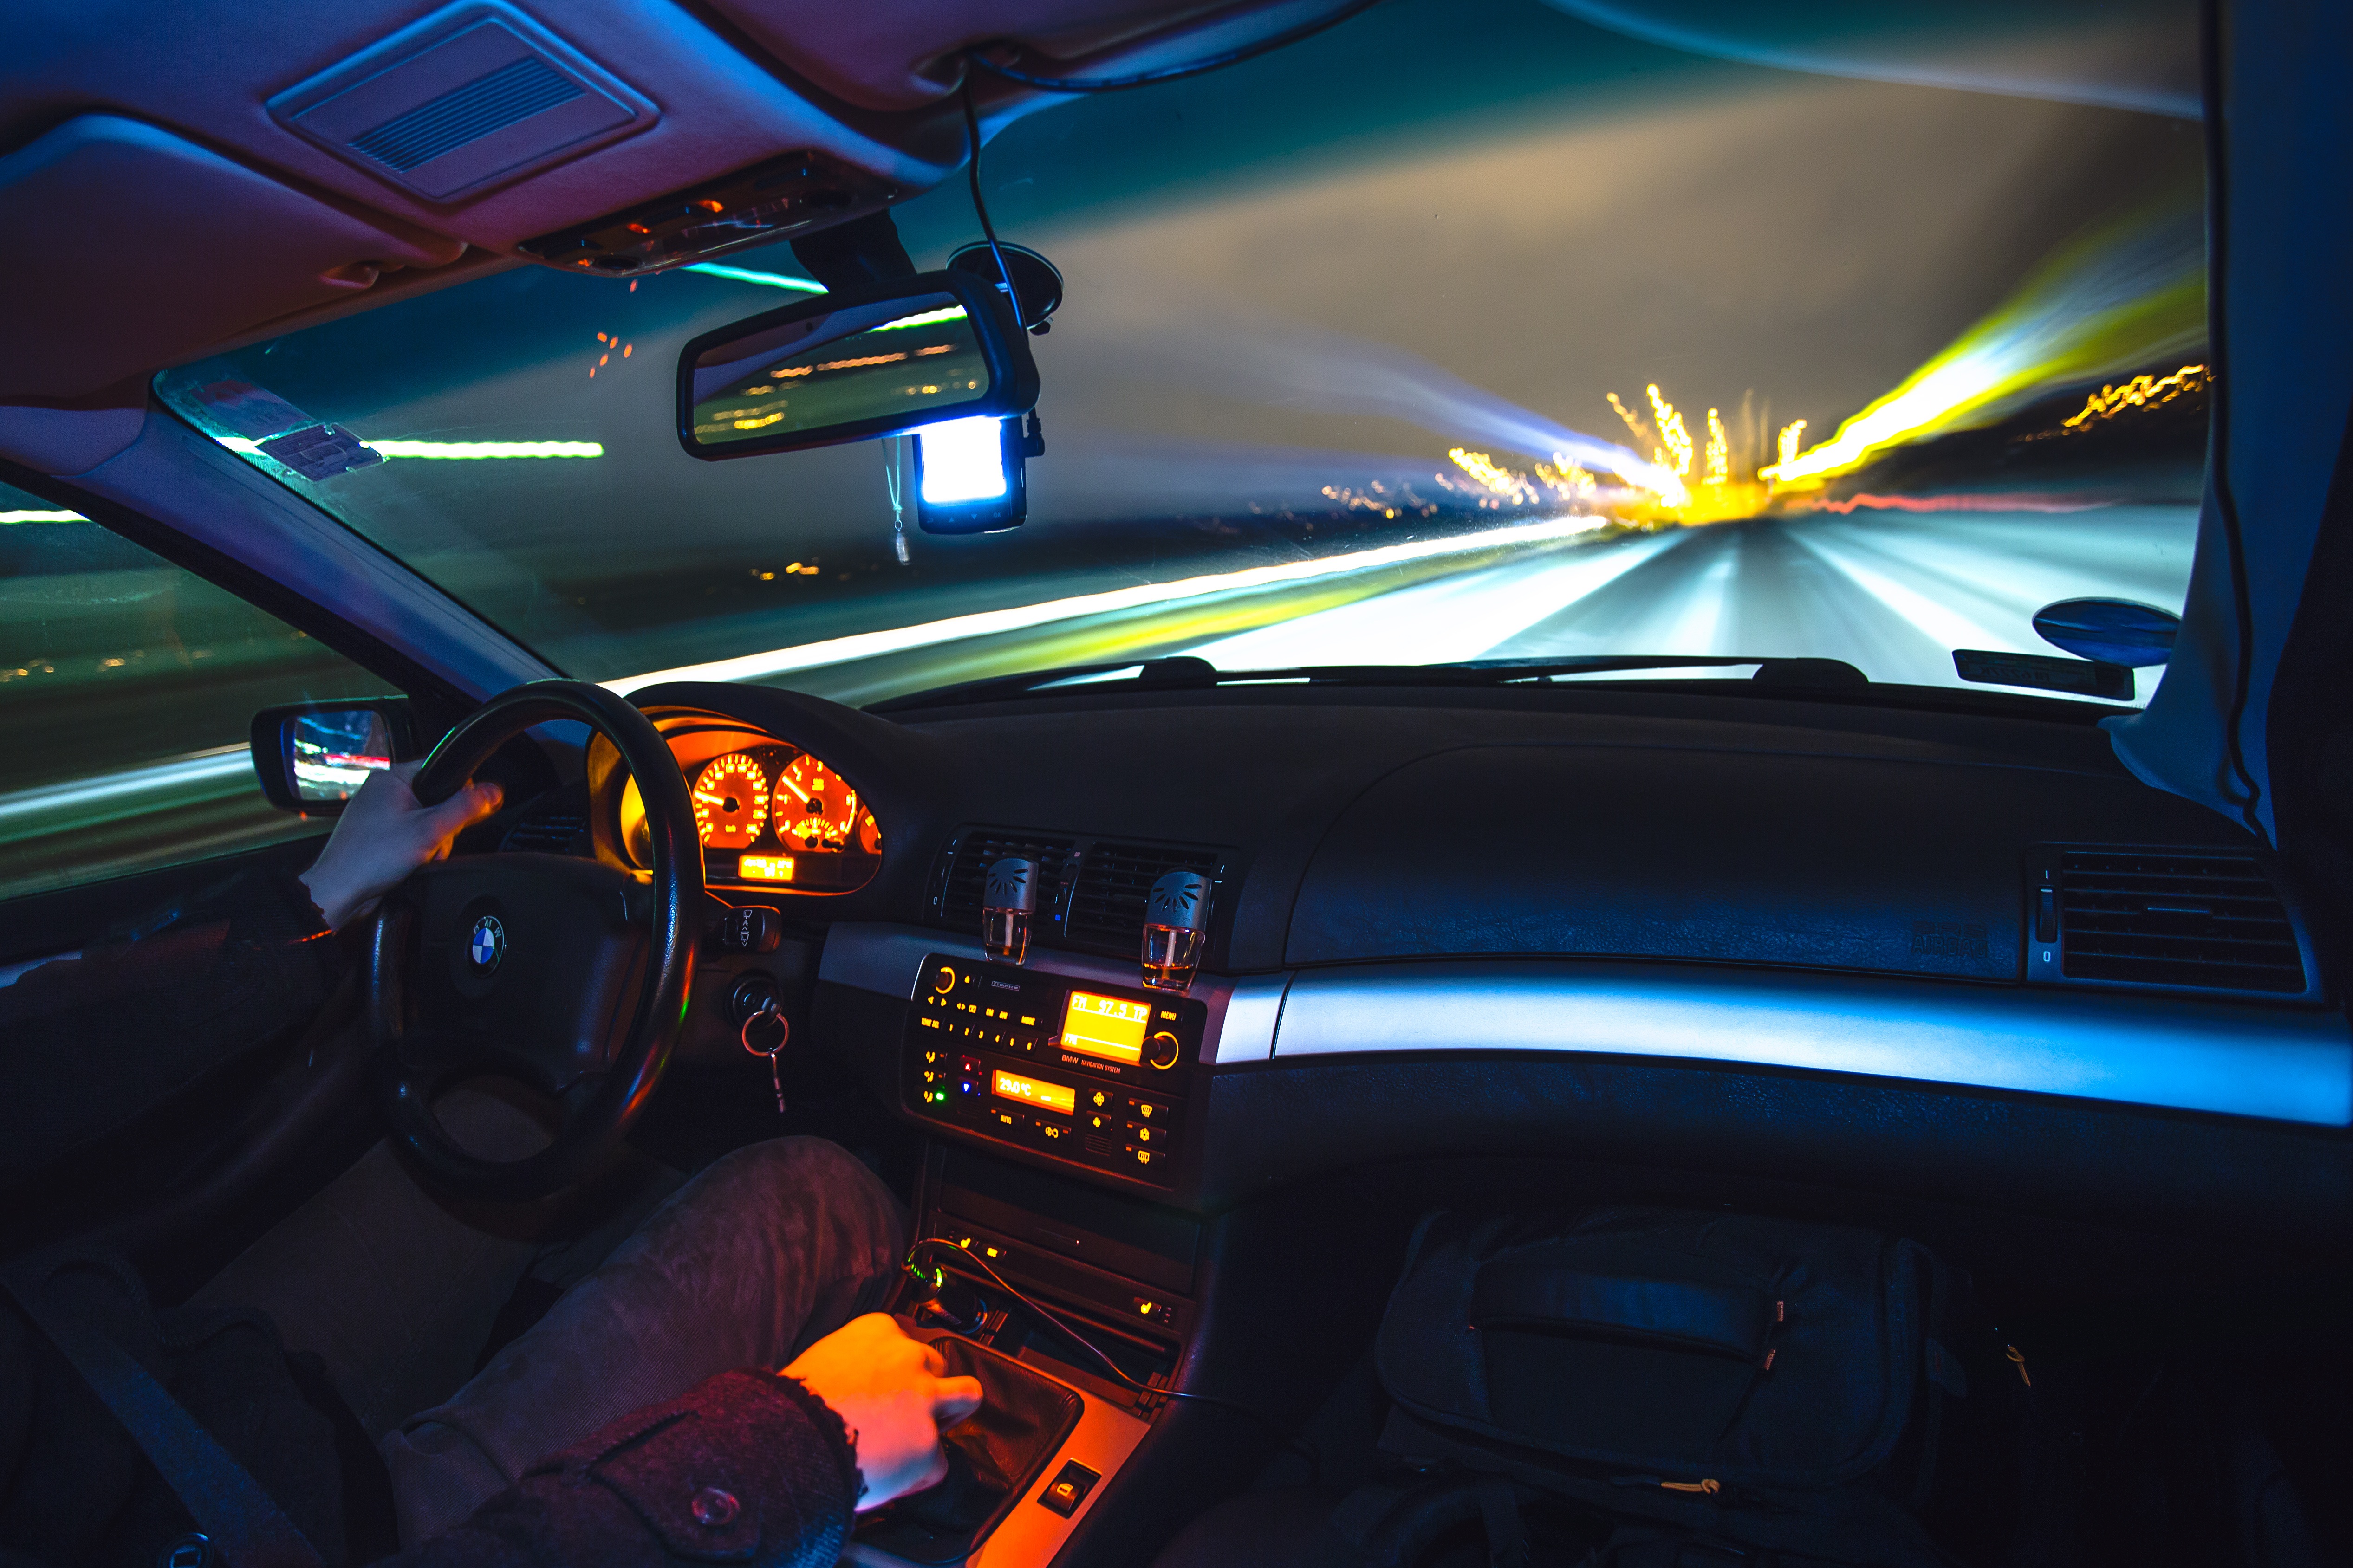
blur, road, car, night, wheel, highway, driving, asphalt, travel, freeway, motion, transportation, vehicle, drive, speed, blurred, sports car, moving, traveling, sedan, speeding, motorway, auto show, land vehicle, automobile make, automotive exterior, automotive design, luxury vehicle, family car, sports sedan